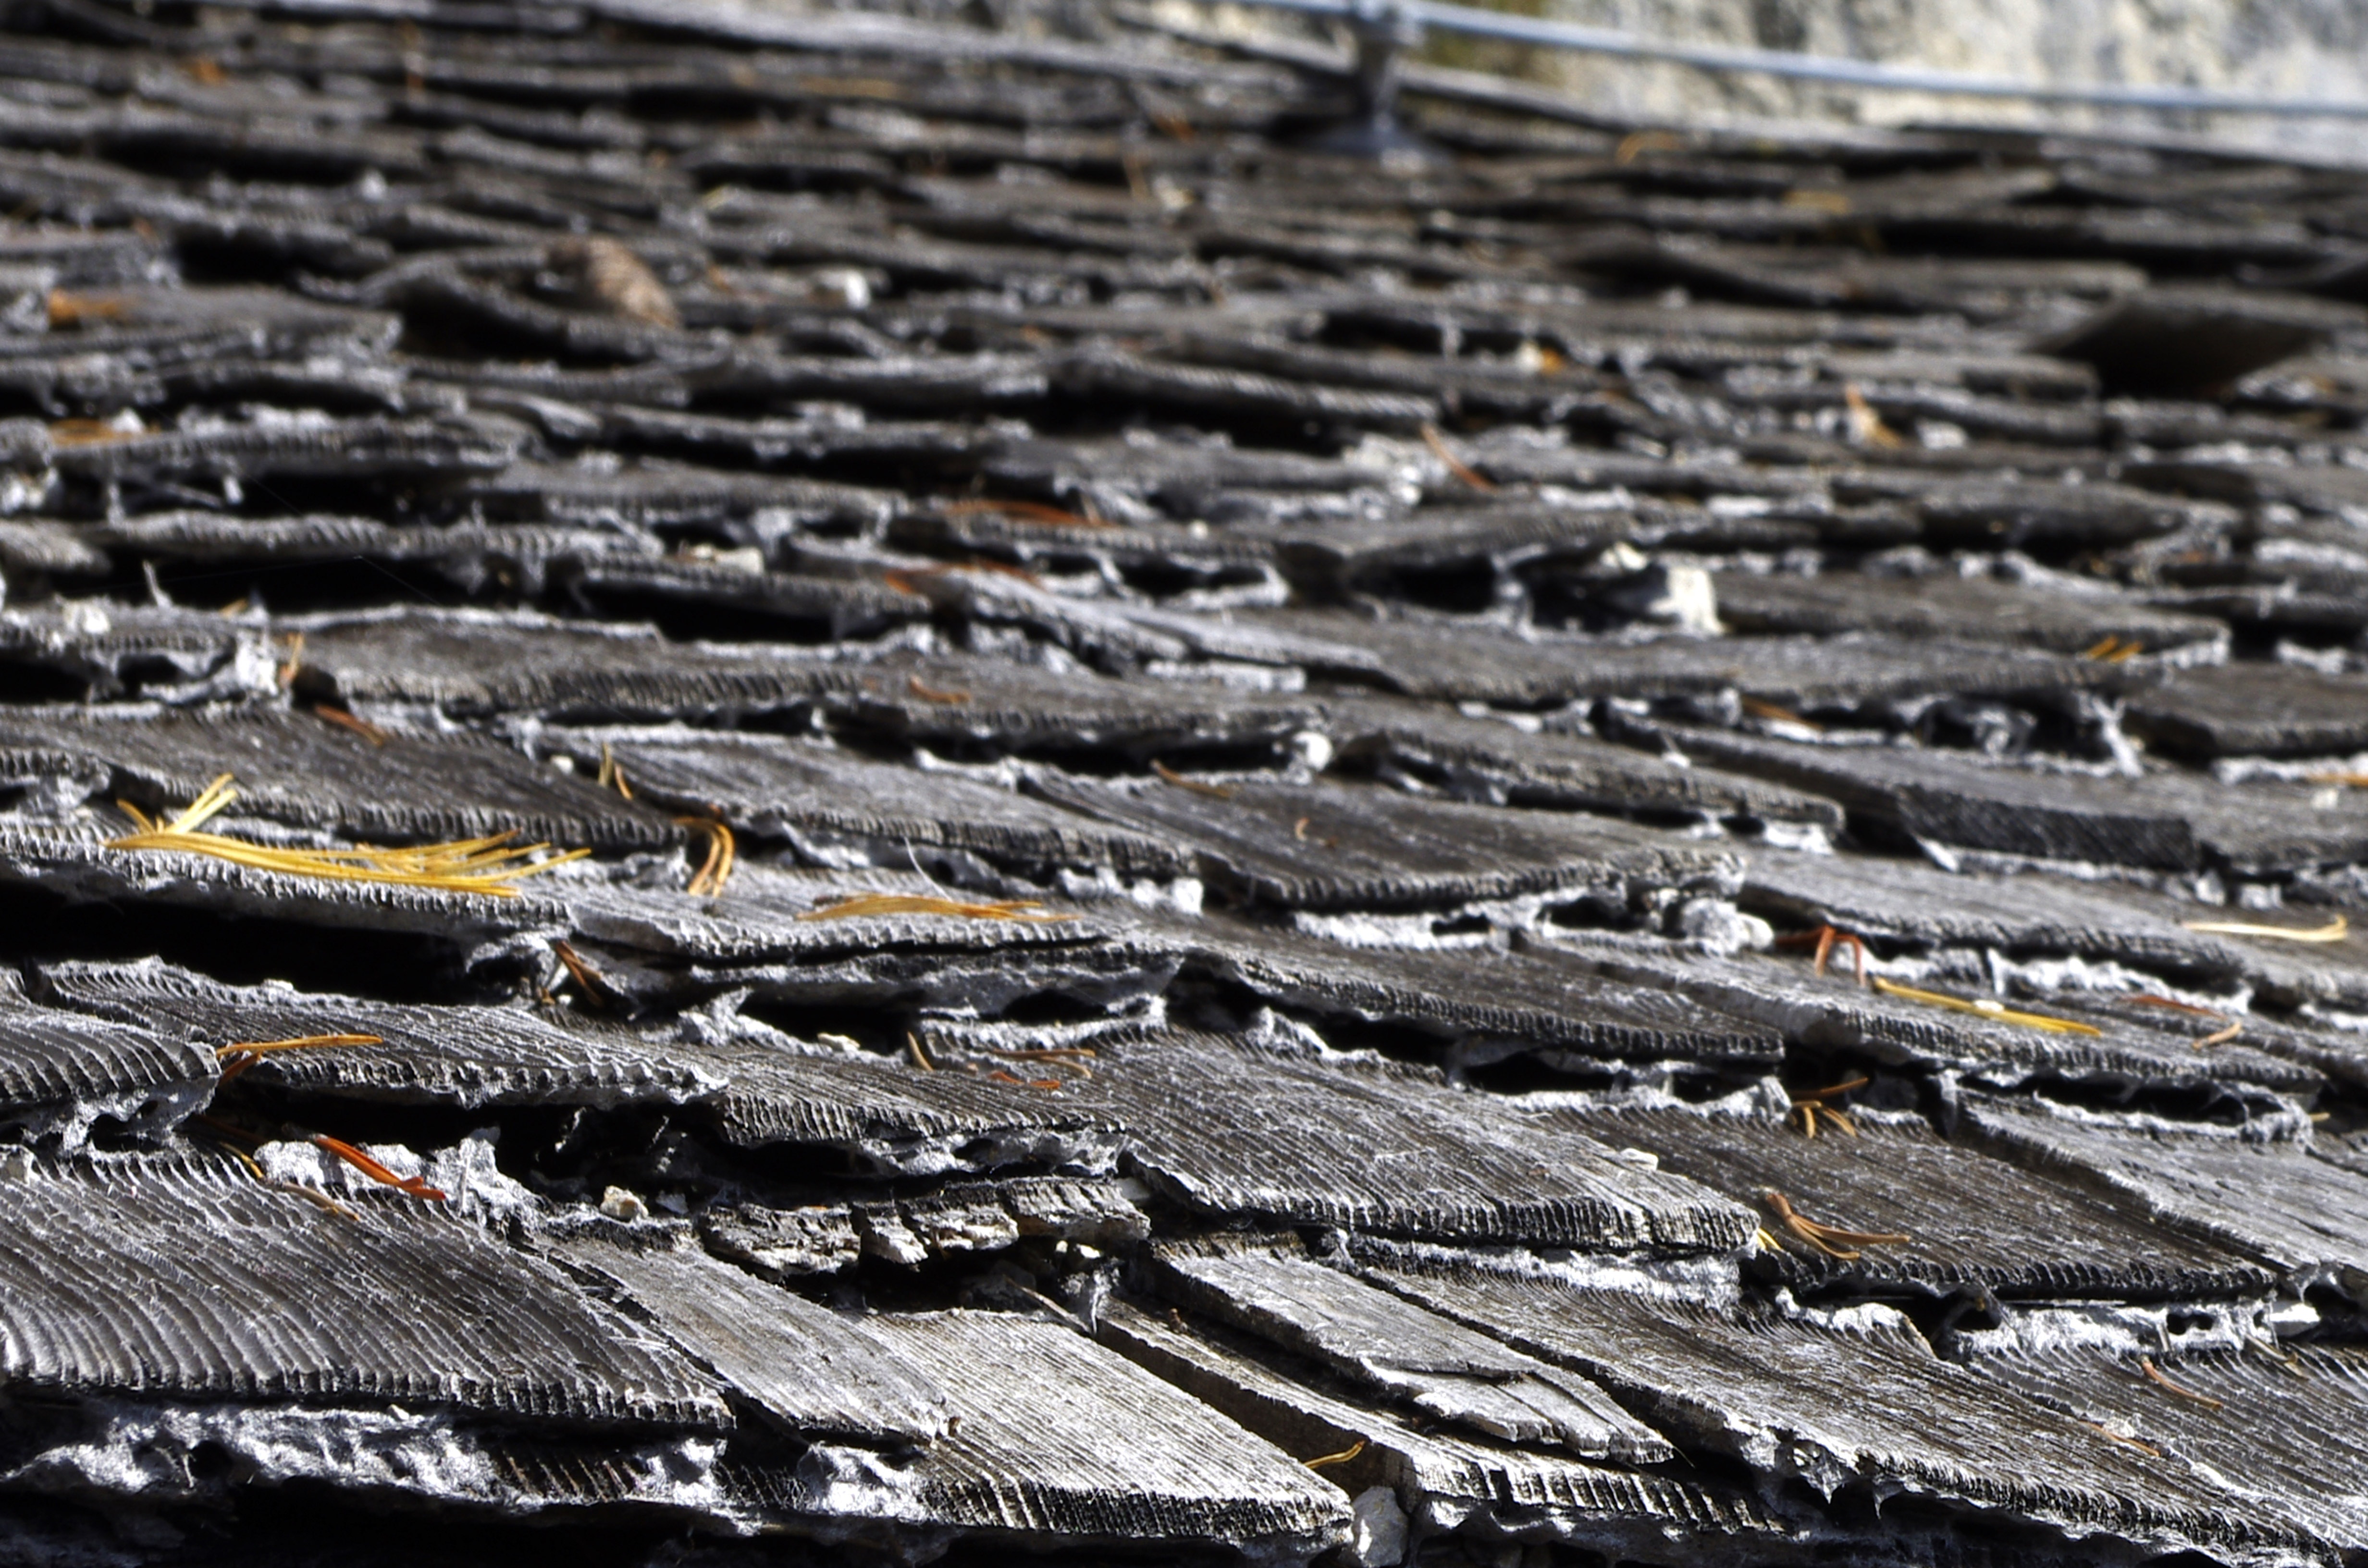
rock, architecture, wood, track, roof, building, old, wall, alpine, material, shingle, wood shingle, geology, traditionally, wooden roof, shingle roof